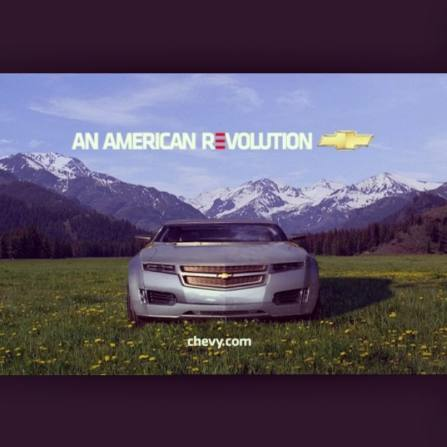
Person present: No